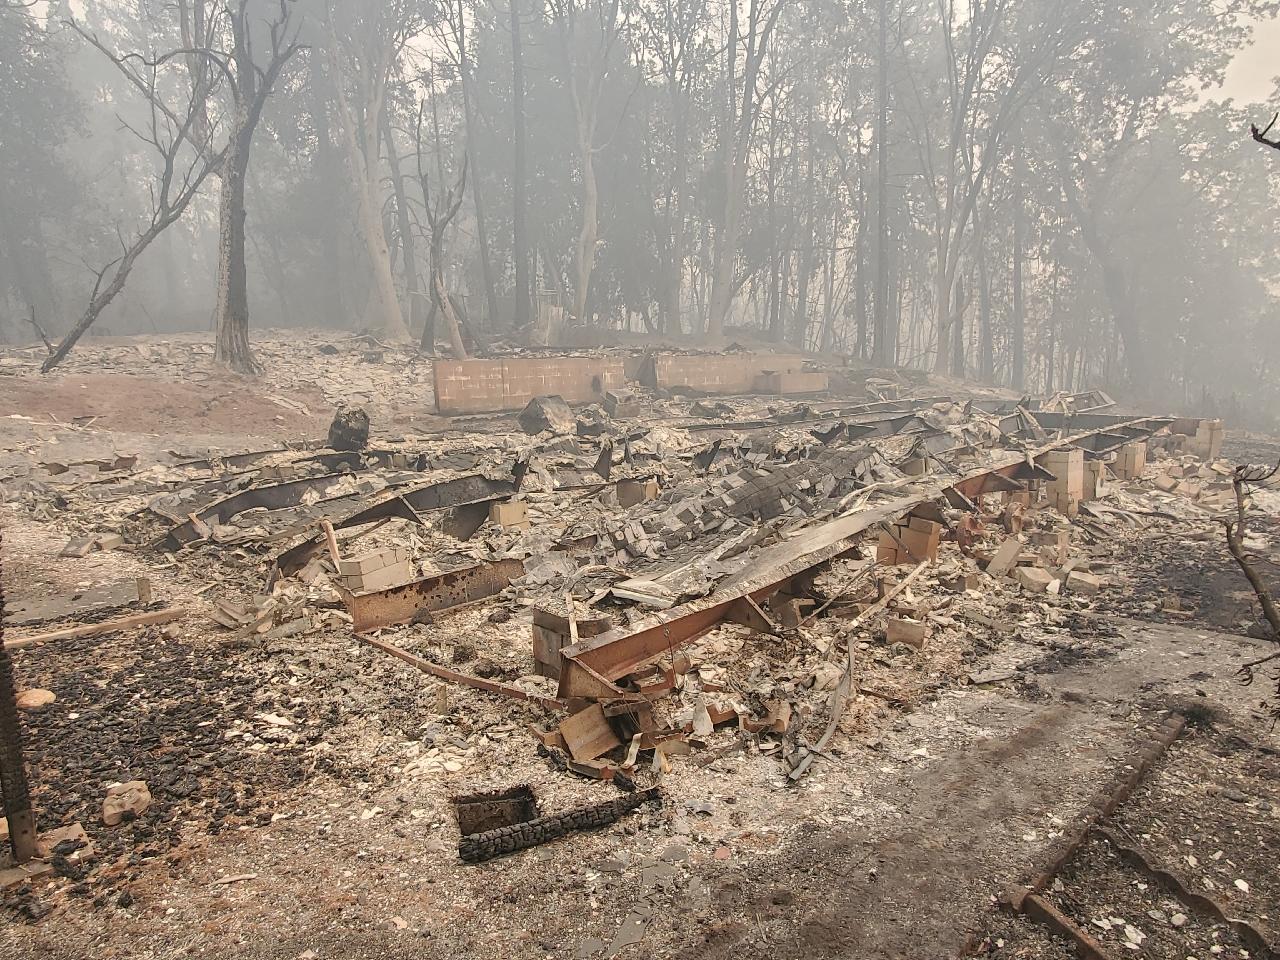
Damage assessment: destroyed